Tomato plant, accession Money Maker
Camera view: vertical (180 deg); turntable rotation: 210 degrees
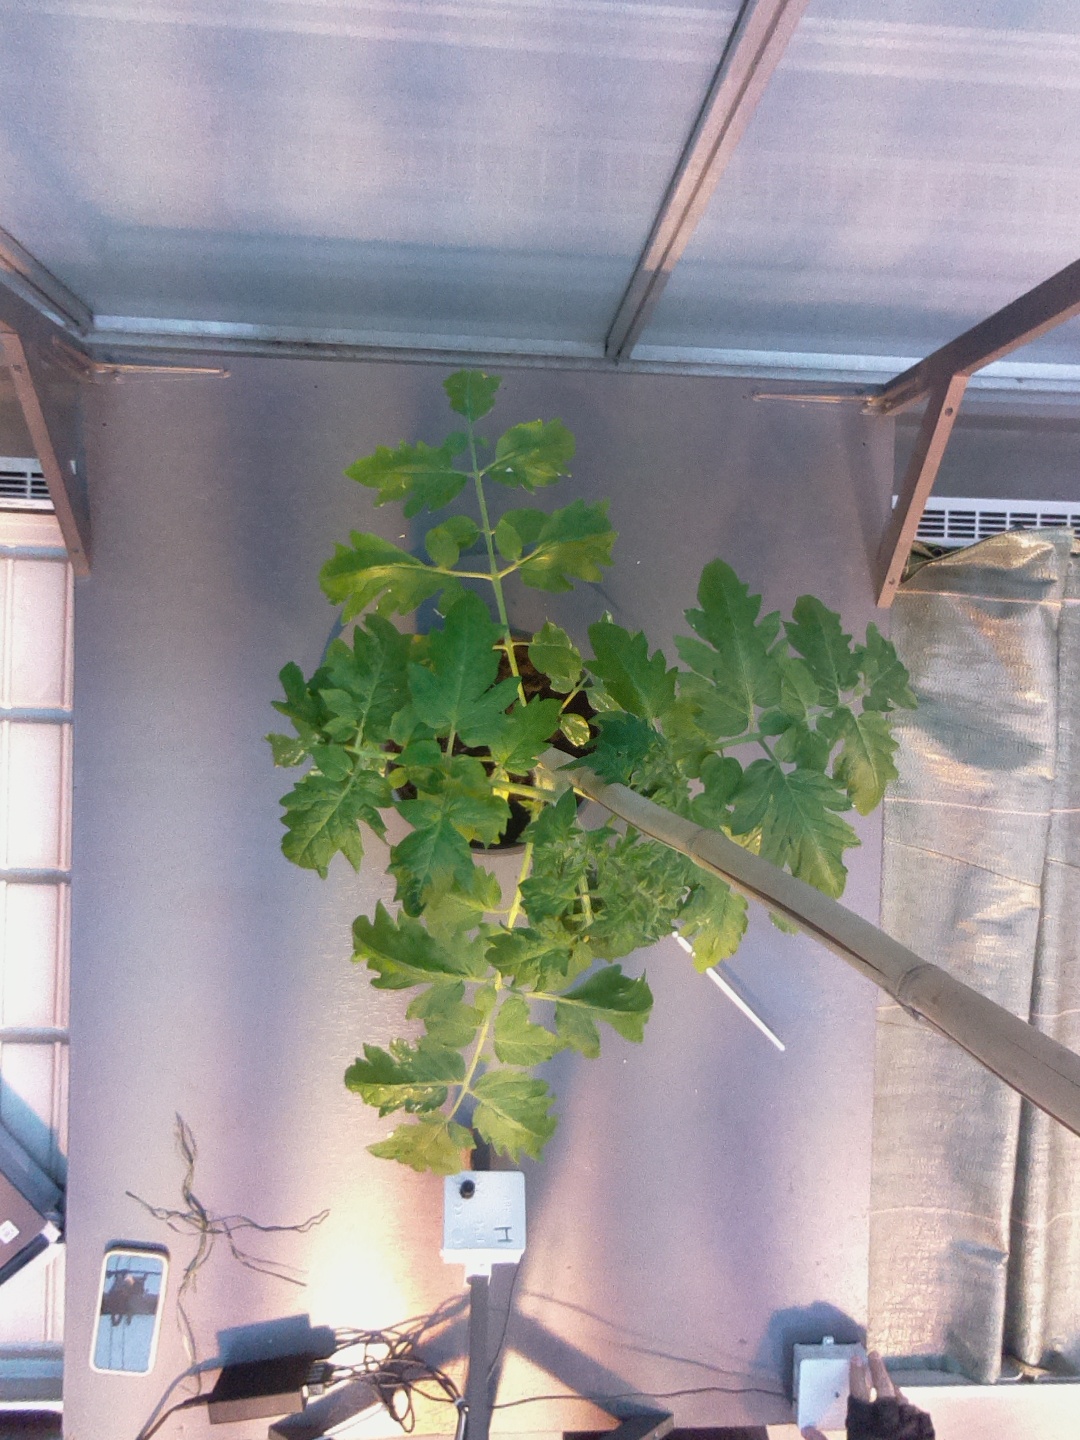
BBCH growth stage 15: 10 of true leaves visible